Mahanam Sampradaya

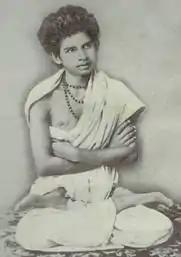
Prabhu Jagadbandhu considered a deity by Mahanam Sampradaya

Mahanam Sampradaya is a monastic organisation founded in the last decade of the 19th century within Hinduism in the Bengal Presidency of colonial British India and spiritually inspired by Prabhu Jagadbandhu. As the